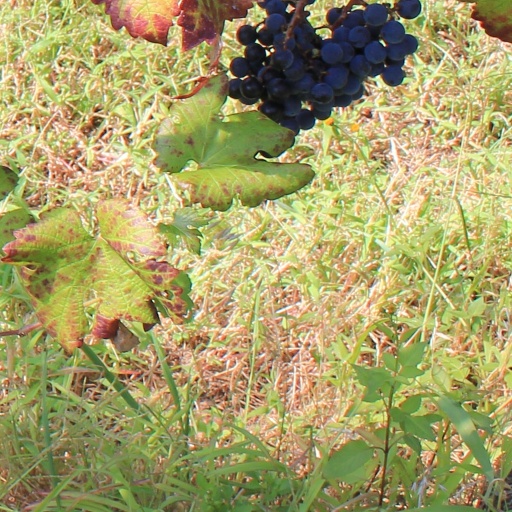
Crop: grape